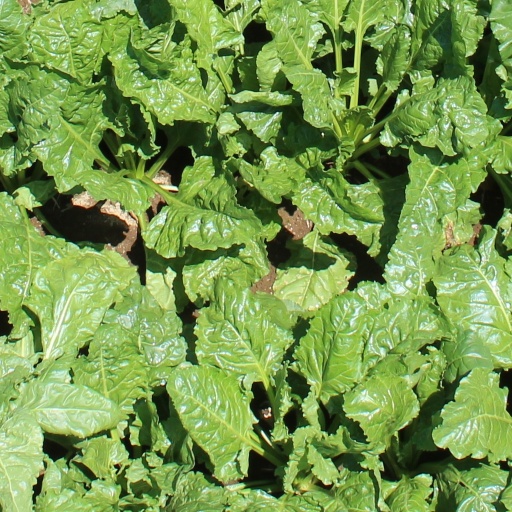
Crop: sugar beet